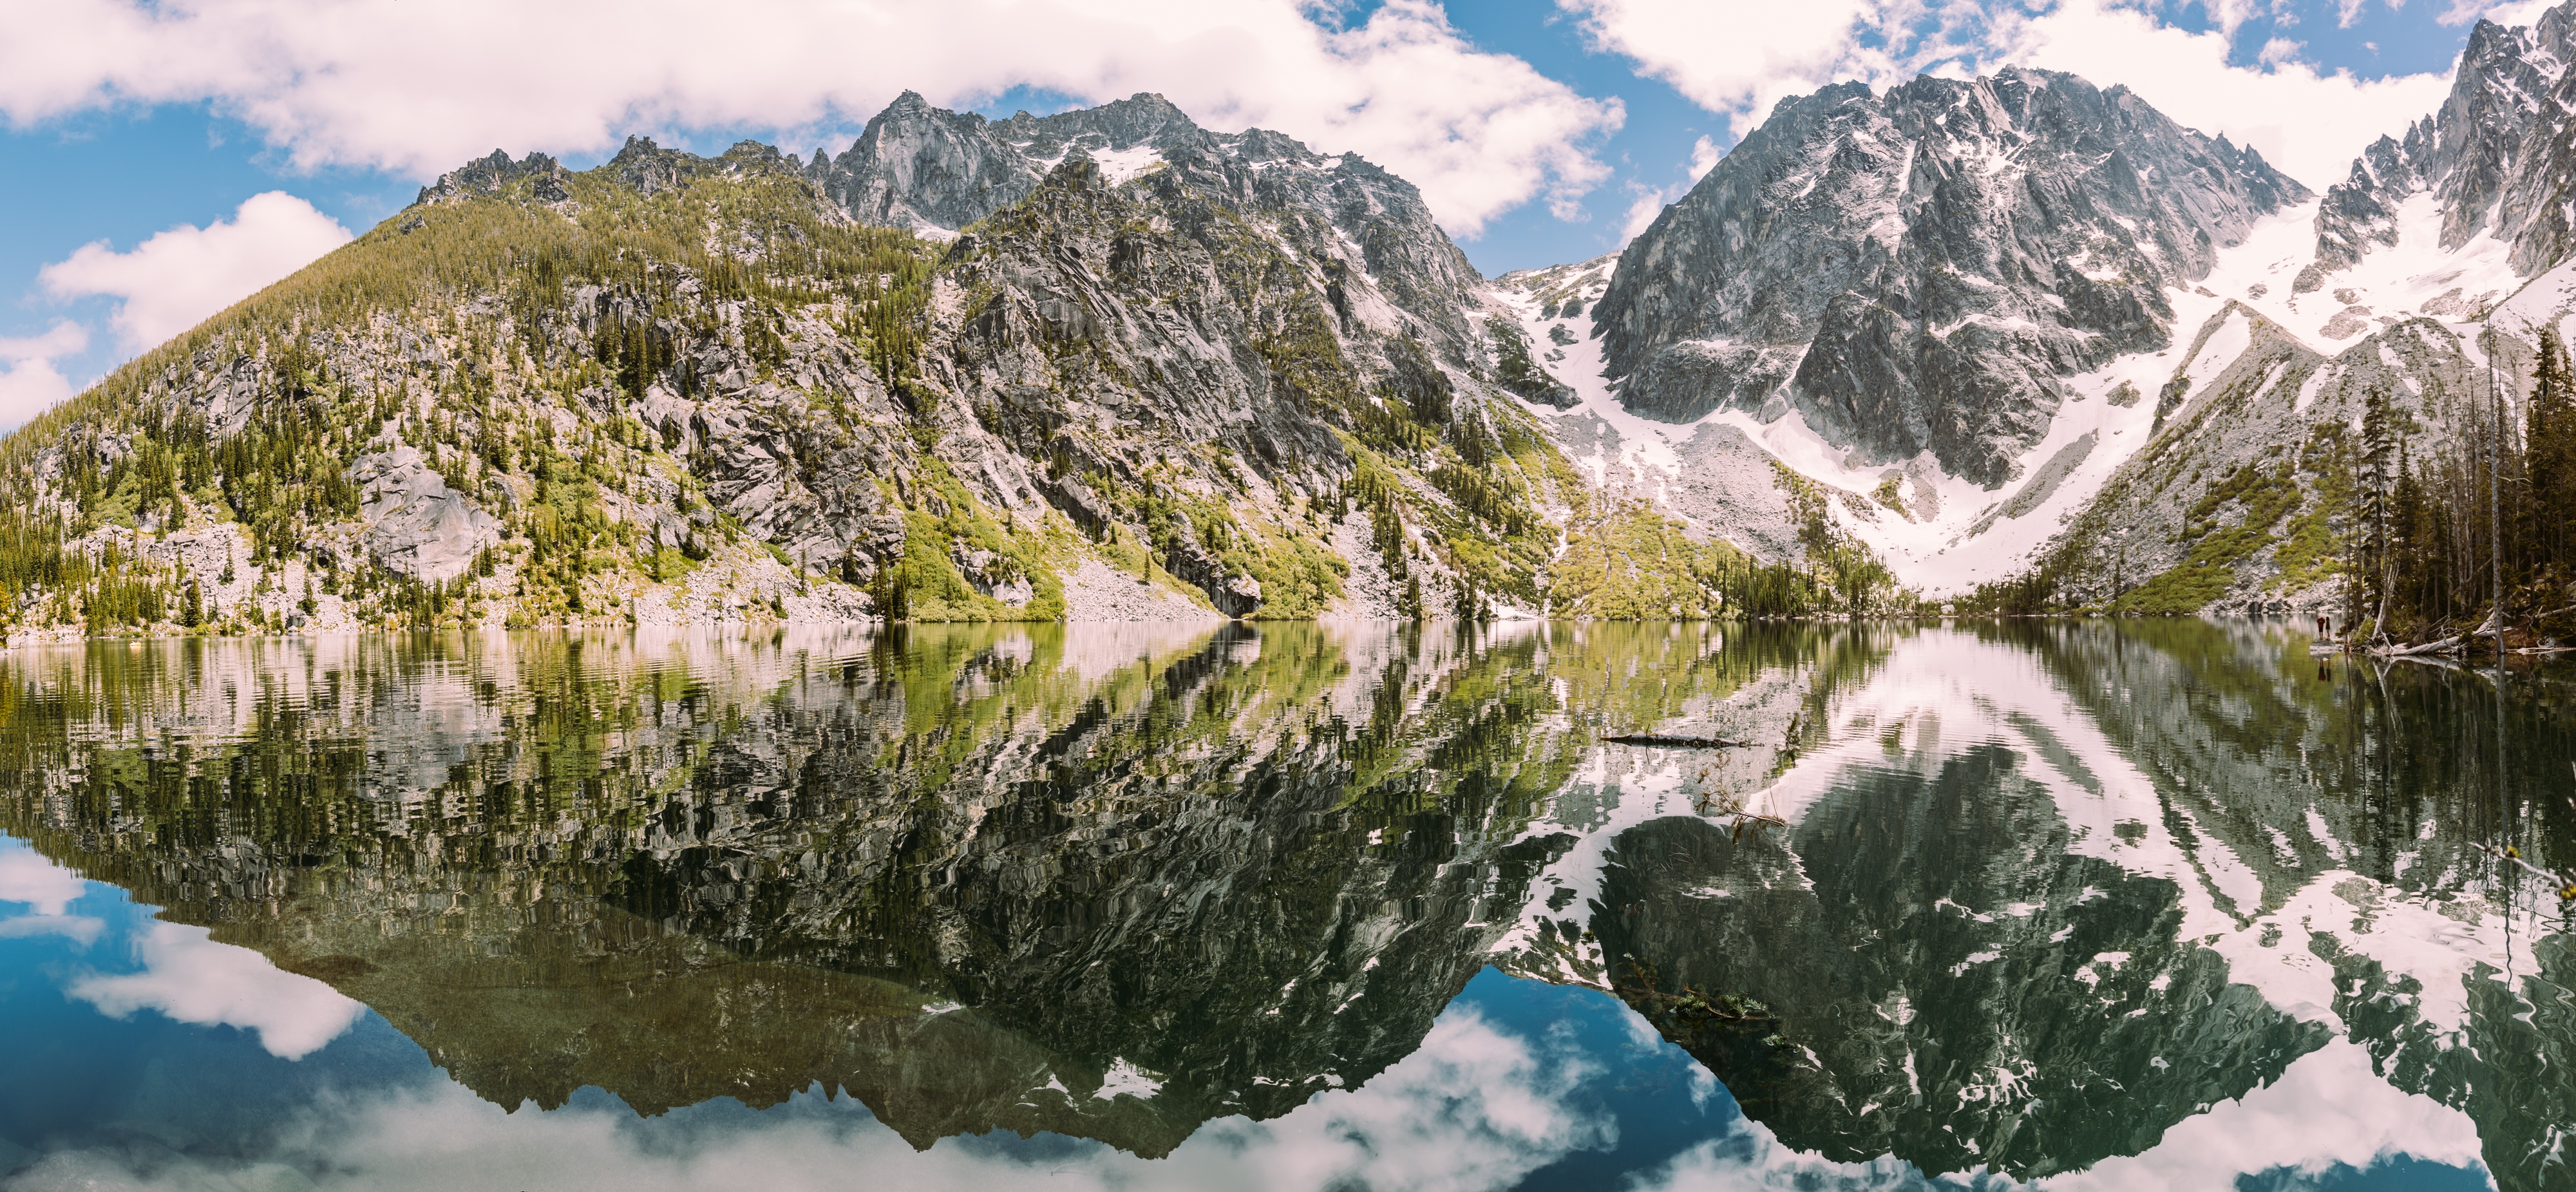
landscape, tree, water, nature, wilderness, mountain, cloud, flower, lake, river, valley, mountain range, reflection, national park, alps, mountainous landforms